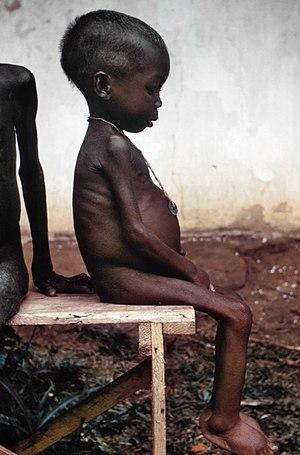
Photo de la fin des années 1960 montrant une jeune fille atteinte de kwashiorkor, l'un des nombreux enfants atteints de ce mal lié à la malnutrition présents dans les camps de réfugiés nigériens au cours de la guerre du Biafra. Cette maladie se manifeste ici par un œdème de l’abdomen (grand ventre protubérant) et des extrémités, une atteinte des cheveux et de la peau, et une anémie. Italiano: Uno dei tanti bambini affetti da kwashiorkor presenti nei campi di accoglienza durante la guerra del Biafra Українська: Дитина, хвора на квашіоркор, у таборі для біженців під час громадянської війни у Нігерії (1967—1970)
Benin City, capitale de l'État d'Edo, au sud du Nigeria, est un port sur le Bénin et le siège de l'université du Benin. Les principales industries sont celles du caoutchouc et de l'huile de palme. La ville est aussi célèbre pour son artisanat d'art, notamment d'objets en laiton.
Le kwashiorkor est un syndrome de malnutrition par carence en protéines. Le terme, qui signifie enfant rouge dans la langue des Ashanti du Ghana, fait référence à la rougeur de la peau des enfants qui en sont touchés.
La sous-alimentation est un état de manque important de nourriture caractérisé par un apport alimentaire insuffisant pour combler les dépenses énergétiques journalières d'un individu et entraînant des carences nutritionnelles. Chez l'être humain, la sous-nutrition prolongée entraîne des dommages irréversibles aux organes et, finalement, la mort.
La guerre du Biafra est une guerre civile au Nigeria qui s'est déroulée du 6 juillet 1967 au 15 janvier 1970 et a été déclenchée par la sécession de la région orientale du Nigeria, qui s'auto-proclame République du Biafra sous la direction du colonel Ojukwu.